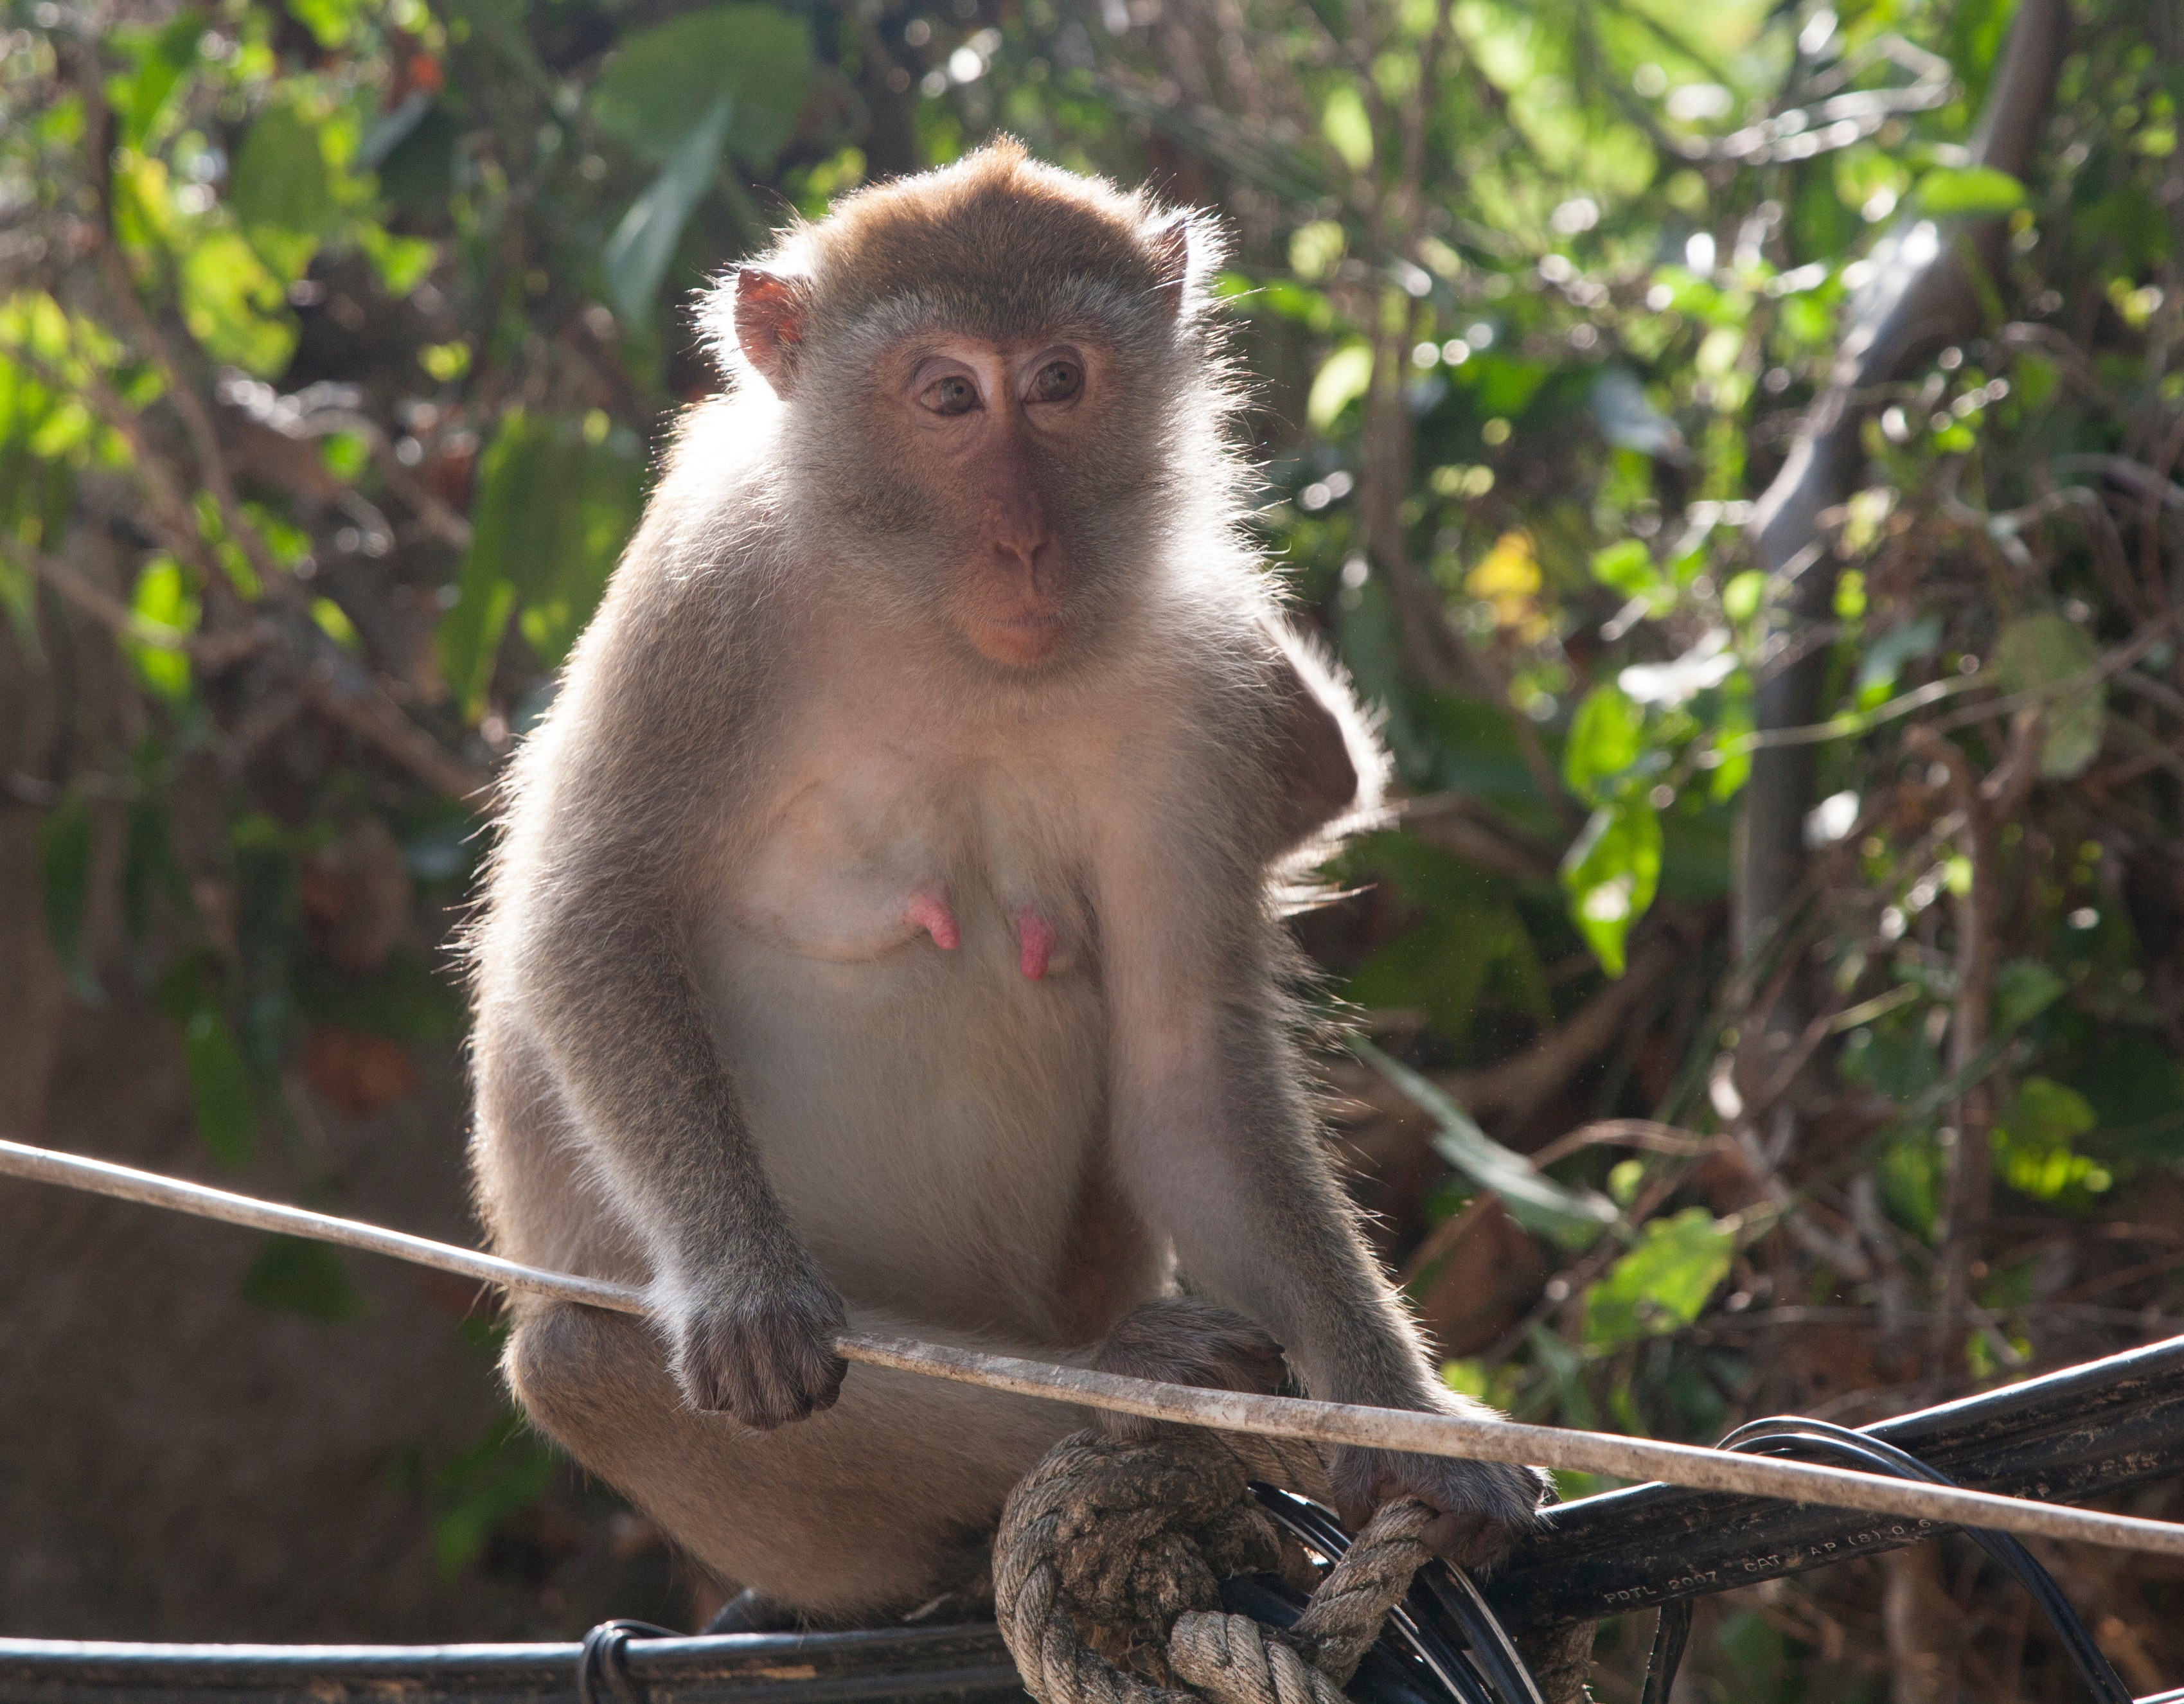
wildlife, zoo, mammal, fauna, primate, vertebrate, macaque, old world monkey, capuchin monkey, new world monkey, tufted capuchin, white headed capuchin